Euxton

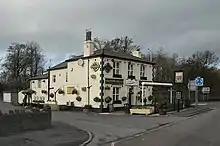
Euxton Mills - geograph.org.uk - 1536029

There has been a building at Runshaw Hall since medieval times and the current house was built in 1862 and later acquired by William Bretherton.